Pavane for a Dead Girl

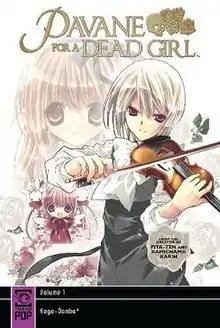
Cover of the first volume of the English release

is a Japanese manga series written and illustrated by Koge-Donbo. The manga began serialization in Mag Garden's magazine "Monthly Comic Blade" in July 2008. As of May 2011, seven volumes have been released.